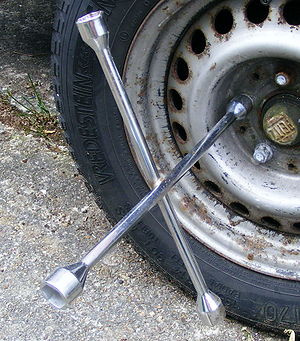
Krydsnøgle
Krydsnøgle.
En krydsnøgle er en fastnøgle, der typisk anvendes til at stramme eller løsne de møtrikker eller bolte, der holder hjulene fast på biler. Sidder hjulene på ældre arbejdsvogne, kaldes værktøjet akselnøgle. Sådanne nøgler befinder sig i biler og på hjulmagerværksteder og fandtes – og findes måske endnu – i huggehuset.